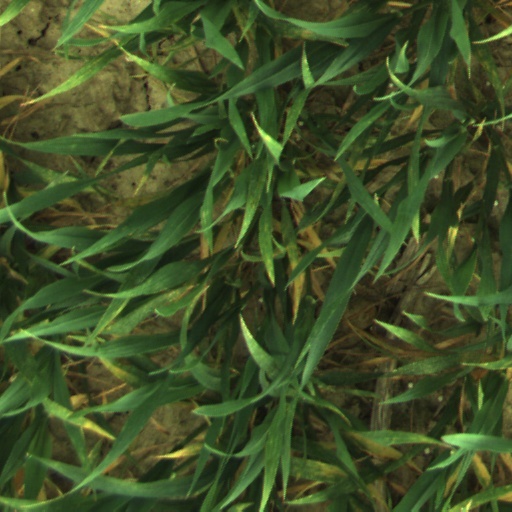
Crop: wheat